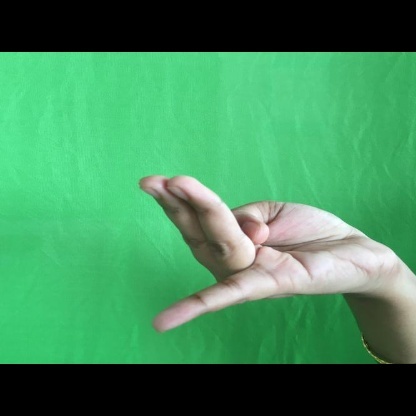
Mudra: Chaturam